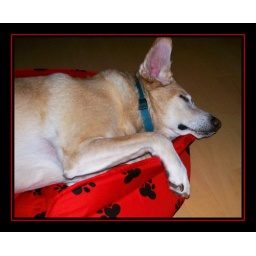
Blue sleeping in her uber-deluxe doggie bed in Ogallala, Nebraska.